Fiat G.91

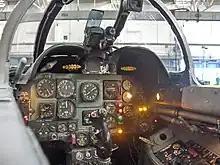
The cockpit of a G.91 R1 in the Istituto Tecnico Industriale Aeronautico, Udine, Friuli-Venezia Giulia, Italy

The Fiat G.91 is a lightweight tactical ground attack aircraft. It is a subsonic aircraft that was designed for both simplicity and agility. A key function of the aircraft is its short-field capability, having been constructed with a rugged airframe to withstand the demands imposed by high-intensity operations and the use of semi-prepared airstrips; the undercarriage is furnished with low-pressure tyres for the same purpose. The standard mission of the G.91 was the attack of targets within a 170-mile radius of its base with a typical loiter time of ten minutes, travelling at maximum speed in the combat area and traversing at cruise speeds. The G.91 is typically powered by a single Bristol Siddeley Orpheus turbojet engine.